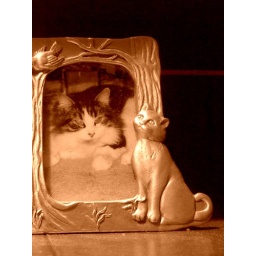
Mitzi half of the framed cat photos on my desk photographed in sepia